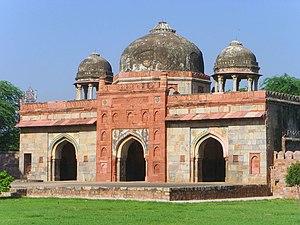
La tombe de Humayun est un complexe d'architecture moghole à Delhi, en Inde. Le site se trouve près du Purana Qila à Nizamuddin Est et abrite la tombe de l'empereur Humayun ainsi que de 150 membres de la famille royale, d'où son surnom de nécropole de la dynastie moghole. Outre la sépulture de Humayun, on trouve dans le bâtiment principal les tombes de ses femmes Biga Begum et Hamida Begum ainsi que de Dara Shikoh, son arrière-arrière-petit-fils. Les empereurs moghols Jahandar Shah, Farrukhsiyâr, Rafi-ud-Darajat, Rafi-ud-Daulat et Alamgir II y sont également enterrés.